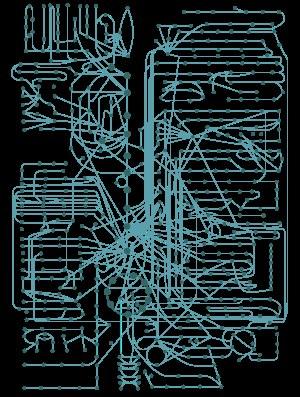
En biologie de l'évolution, la robustesse d'un système biologique correspond à la persistance d'une certaine caractéristique ou trait de ce système subissant des perturbations ou des conditions incertaines. En biologie du développement, la robustesse est connue sous le nom de canalisation. Selon le type de perturbation concerné, la robustesse peut être classifiée comme mutationnelle, environnementale, recombinatoire, comportementale, etc. La robustesse est obtenue par la combinaison de plusieurs mécanismes génétiques et moléculaires et peut évoluer aussi bien par sélection directe que par sélection indirecte. Plusieurs systèmes d'étude d'organismes modèles ont été développés afin d'étudier expérimentalement la robustesse et ses conséquences sur le plan de l'évolution.